Rhys Mathieson

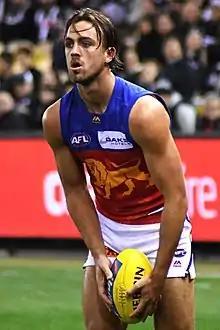
Mathieson in August 2018

Rhys Mathieson (born 10 January 1997) is a professional Australian rules footballer who played for the Brisbane Lions in the Australian Football League (AFL). At 1.87 metres (6 ft 2 in) tall and weighing 84 kilograms (185 lb), he plays as a midfielder and is known for his ability to win contested ball. On the 20 October 2023 he was delisted by the Brisbane Lions.